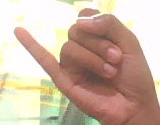
ASL sign: J